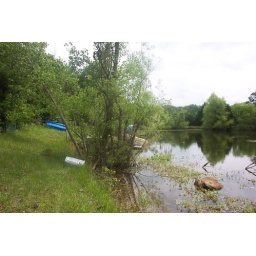
the paddleboat came completely out of the pond - it was in the water by the tree in the center of this photo